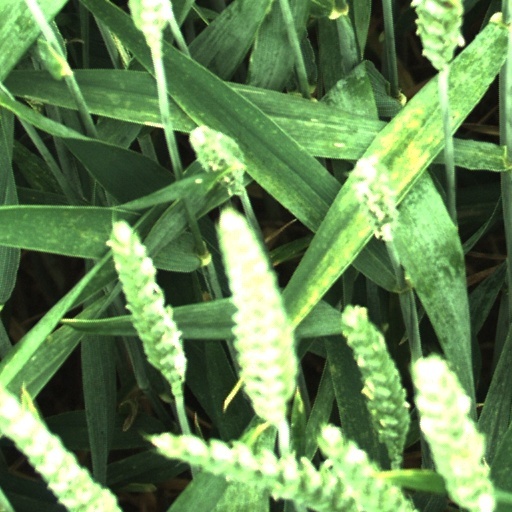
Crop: wheat